Jim Acosta

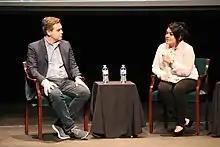
Acosta at San Jose State University, October 2018

At a nationally televised news conference in May 2016, Republican presidential candidate Donald Trump called Acosta "a real beauty" for his reporting. Interrupting Acosta, who asked Trump about his ability to deal with scrutiny, Trump said: "Excuse me, excuse me, I've watched you on TV. You're a real beauty."